Kobzar (poetry collection)

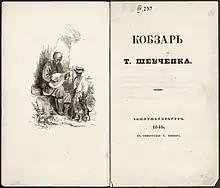
"Kobzar", 1840 edition

Of all the lifetime editions of the works, the first ""Kobzar"" had the most attractive appearance: high-quality paper, convenient format, clear font. A notable feature of this ""Kobzar"" is the etching at the beginning of the book by Vasyl Sternberg: the folk singer is a "kobzar" with a boy-guide. This is not an illustration of a separate work, but a generalized image of a "kobzar", which gave the name to the collection. The release of this ""Kobzar"", even interrupted by tsarist censorship, is an event of great literary and national significance.